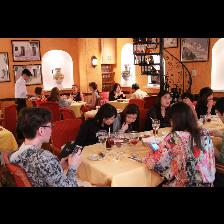
Label: Human